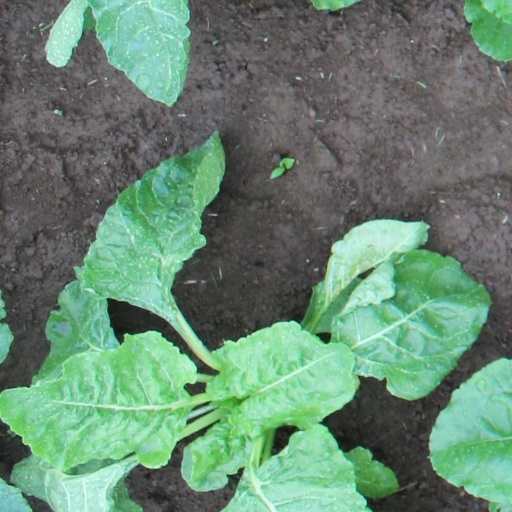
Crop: sugar beet